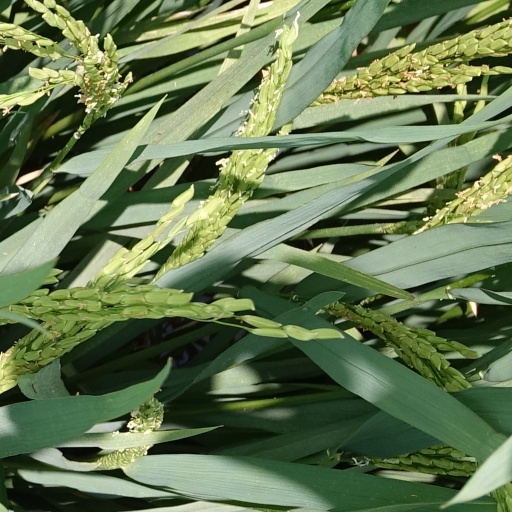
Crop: rice